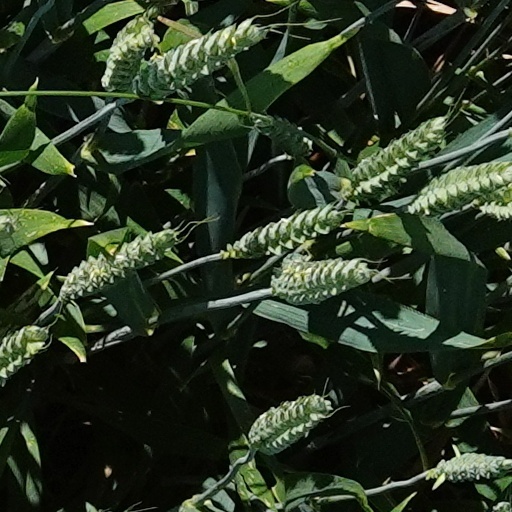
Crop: wheat